Actors' Analects

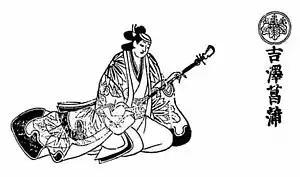
Yoshizawa Ayame I in an illustration from the book "Amayo no Sanbai Kigen" (1693). The woodblock-printed characters on the right side are the actor's name.

The Actors' Analects (役者論語, "Yakusha Rongo") is a collection of 17th and early 18th century writings on the practice and aesthetics of acting in Japan's kabuki theatre form, compiled during or around the Genroku era (1688–1704). Though not providing much direct information about the origins or history of the development of kabuki in prior periods, the works collected were written at a time when many of the standards of kabuki were being established and formalized; the work thus reflects the philosophies and aesthetics of one of kabuki's most formative periods. One of the earliest extant versions was originally published in 1776, as a set of woodblock printed books in four volumes. It is unclear whether the Analects were printed as a collection before this time, but references to the "seven writings" indicate that the works were considered together as a group, even if they were not published in such a fashion, since their creation in the early 18th century.